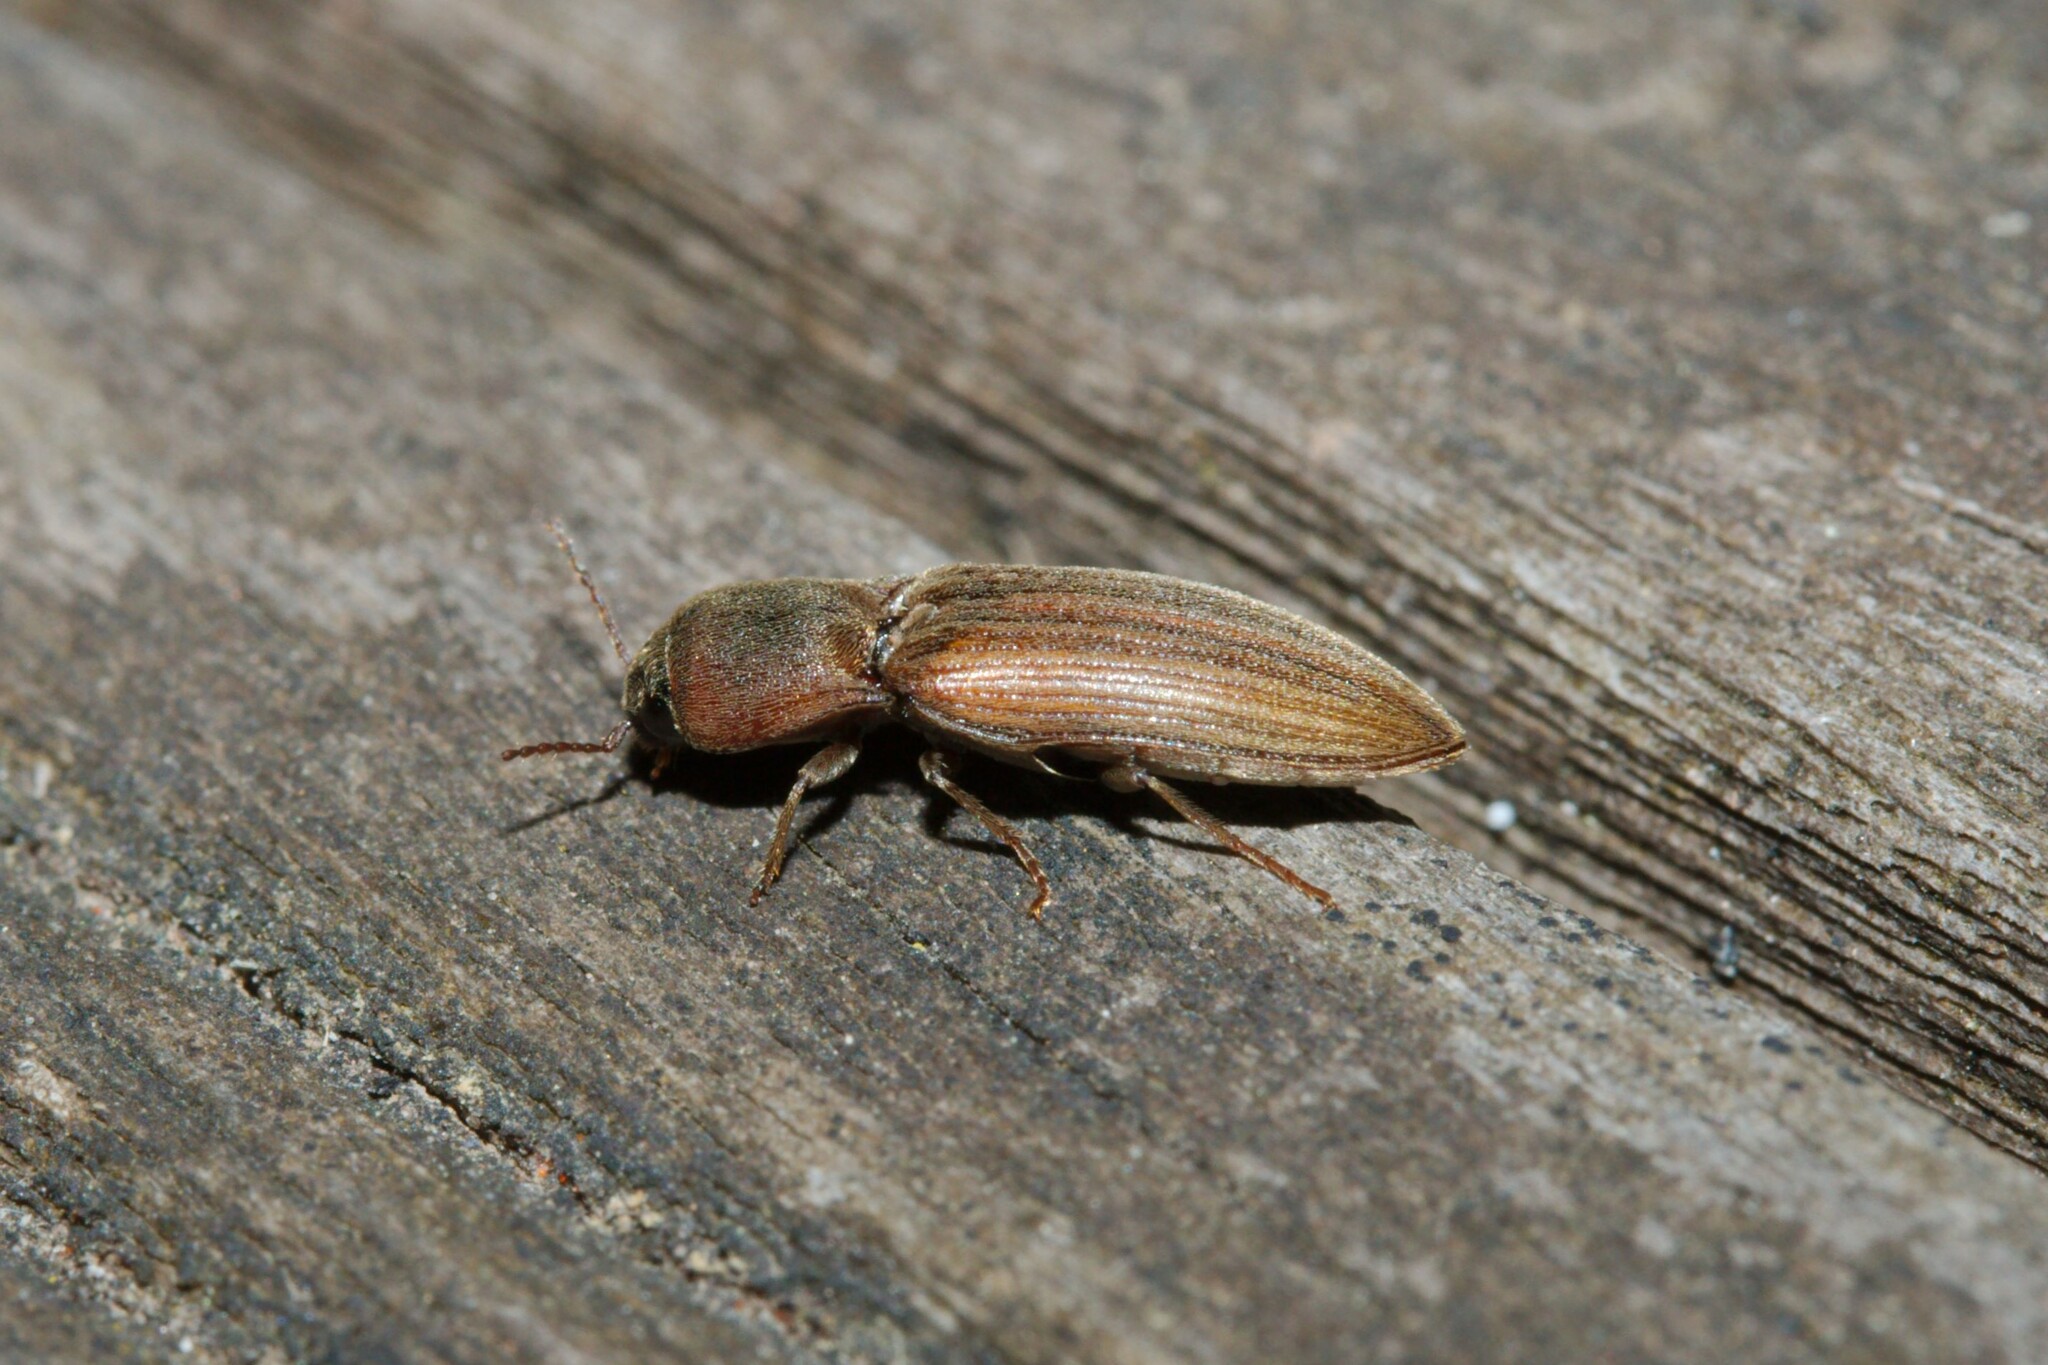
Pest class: clickbeetles_wireworms